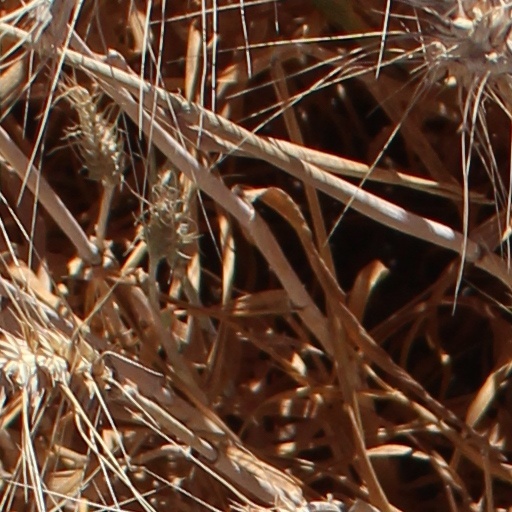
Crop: wheat